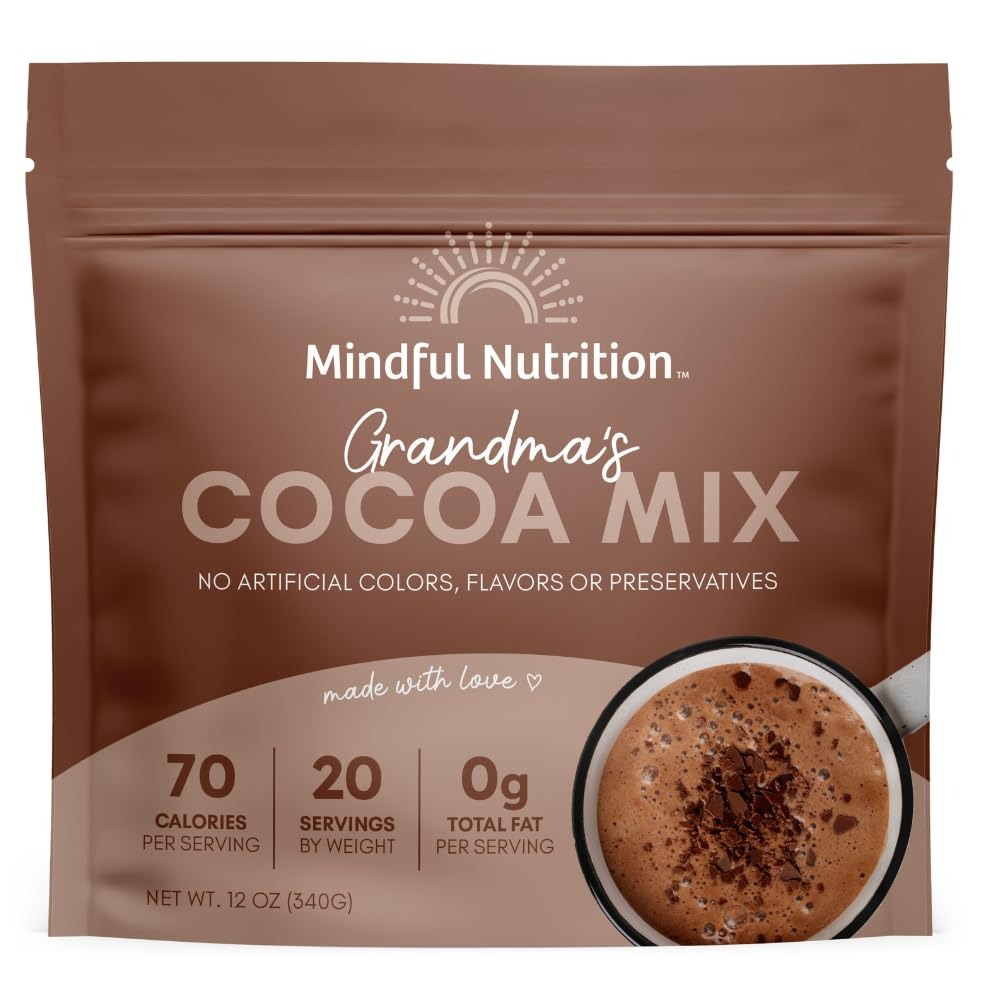
Item Name: Mindful Nutrition Grandmas Organic Hot Chocolate Mix (Original)
Bullet Point 1: Like Grandma Made: Our Swiss style warm rich milk chocolate taste is the perfect way to destress and create a sense of calm nostalgia after a long day. It's perfect for sharing with friends and family.
Bullet Point 2: Healthy Hot Chocolate Mix: Only 70 calories, 0g of fat and half the sugar of the leading brand. We use organic dutch processed cocoa powder which is better for sensitive GI Tracts and a FODMAP diet.
Bullet Point 3: The Good Stuff: We combine unsweetened dutch processed cocoa powder with organic cane sugar and a dash of sea salt. Perfect with your reusable Keurig pods, Nespresso pods or hot chocolate bar supplies.
Bullet Point 4: Easy to Use: The large resealable packet includes a reusable scoop making it the perfect addition to your hot cocoa bar, camping food, espresso bar, reusable kuerig K cups, pantry food or home kitchen.
Bullet Point 5: Mix: 1 scoop with 6-10 oz of warm milk, oat milk or almond milk. Stir to combine and enjoy. Goes great with brewed coffee, cafe mocha, hot chocolate bombs, smoothies, brownies and organic chocolate.
Product Description: Like Grandma Made: Our Swiss style warm rich milk chocolate taste is the perfect way to destress and create a sense of calm nostalgia after a long day. It's perfect for sharing with friends and family. Healthy Hot Chocolate Mix: Only 70 calories, 0g of fat and half the sugar of the leading brand. We use organic dutch processed cocoa powder which is better for sensitive GI Tracts and a FODMAP diet. The Good Stuff: We combine unsweetened dutch processed cocoa powder with organic cane sugar and a dash of sea salt. Perfect with your reusable Keurig pods, Nespresso pods or hot chocolate bar supplies. Easy to Use: The large resealable packet includes a reusable scoop making it the perfect addition to your hot cocoa bar, camping food, espresso bar, reusable kuerig K cups, pantry food or home kitchen. Mix: 1 scoop with 6-10 oz of warm milk, oat milk or almond milk. Stir to combine and enjoy. Goes great with brewed coffee, cafe mocha, hot chocolate bombs, smoothies, brownies and organic chocolate. Like Grandma Made: Our Swiss style warm rich milk chocolate taste is the perfect way to destress and create a sense of calm nostalgia after a long day. It's perfect for sharing with friends and family.
Value: 12.0
Unit: Ounce

Price: 24.99